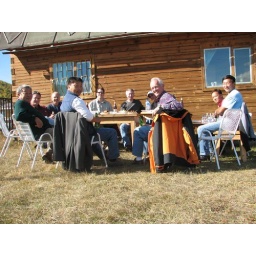
The guys around the table (the girls in the kitchen!)